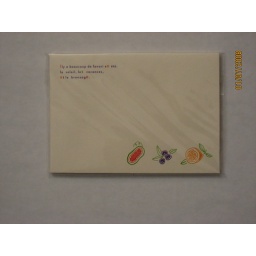
cubix fruit theme envelopes still mint in poly bag